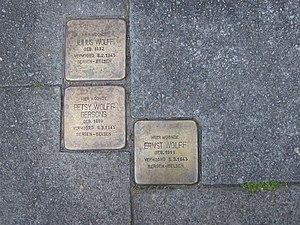
L'histoire des Juifs aux Pays-Bas commence après l'expulsion des Juifs d'Espagne en 1482, quand les premiers Marranes arrivent aux Pays-Bas en 1593 qu'une importante communauté juive se développe dans ce pays. Elle participe grandement à la prospérité du pays jusqu'au xxᵉ siècle quand elle est exterminée lors de l'occupation nazie du pays. Aujourd'hui, il subsiste une communauté juive d'environ 29 900 personnes.